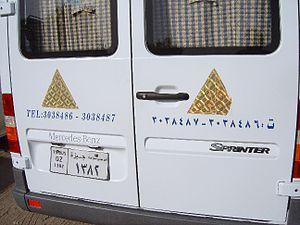
Numéro de fr:téléphone ""bilingue"" avec chiffres arabo-indiens. fr:Louxor, fr:égypte, mai 2006. Personnal picture, I set it in public domain."
Les chiffres arabes sont, dans le langage courant, la graphie occidentale des dix chiffres et le système d'écriture décimale positionnelle qui les accompagne. Ils sont parvenus à l'Occident médiéval au contact des mathématiciens arabes via la civilisation andalouse. Cette terminologie étant ambiguë, ils portent également d'autres noms permettant d'éviter les confusions, mais dont certains sont spécifiques à l'informatique : « chiffres ASCII », en référence à l'histoire ancienne de leur encodage, « chiffres européens », « chiffres latins », en référence au jeu de caractères auquel ils ont été associés, « chiffres occidentaux ».
La numération arabe comporte plusieurs systèmes d'écriture. On peut en effet utiliser les lettres de l'alphabet arabe, il s'agit de la numération abjad, ou des signes issus de l'écriture indienne nagari, ces chiffres indo-arabes sont parfois appelés « chiffres arabo-indiens ». La numération abjad, surtout dans sa variante orientale, est très proche de la Gematria hébraïque.